1st Lincolnshire Artillery Volunteers

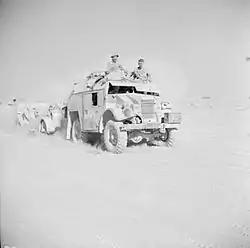
25-pounder and Quad tractor moving up to the front in the Western Desert.

After a German-backed coup d'état in Iraq in April 1941, the Royal Air Force (RAF) training base at Habbaniya came under siege by Iraqi Nationalist forces. As soon as it arrived in the Middle East, 60th Fd Rgt was sent up to Palestine to join the relief column, known as 'Habforce'. Brigadier 'Joe' Kingstone was sent on ahead with a Flying column named 'Kingcol' to effect a relief of the airbase as soon as possible. The field artillery component of Kingcol was provided by the 25-pounders of 237 Fd Bty.